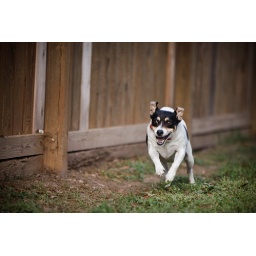
My dog rocky running in the backyard.